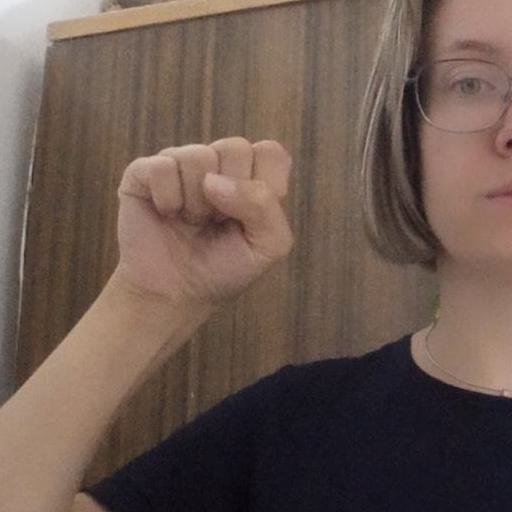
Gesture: fist